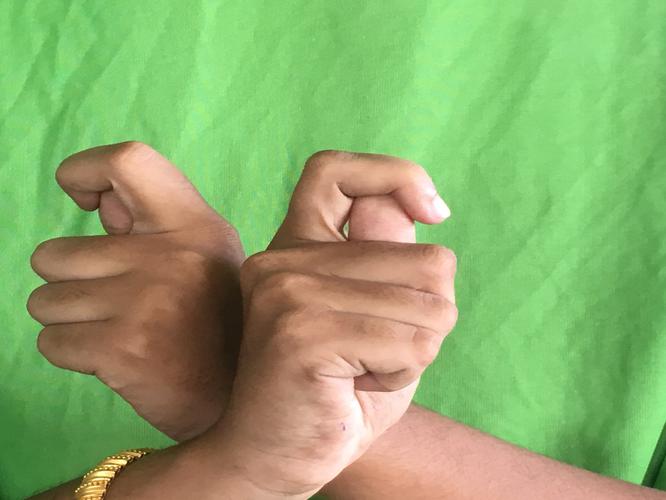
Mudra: Berunda
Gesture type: double_hand